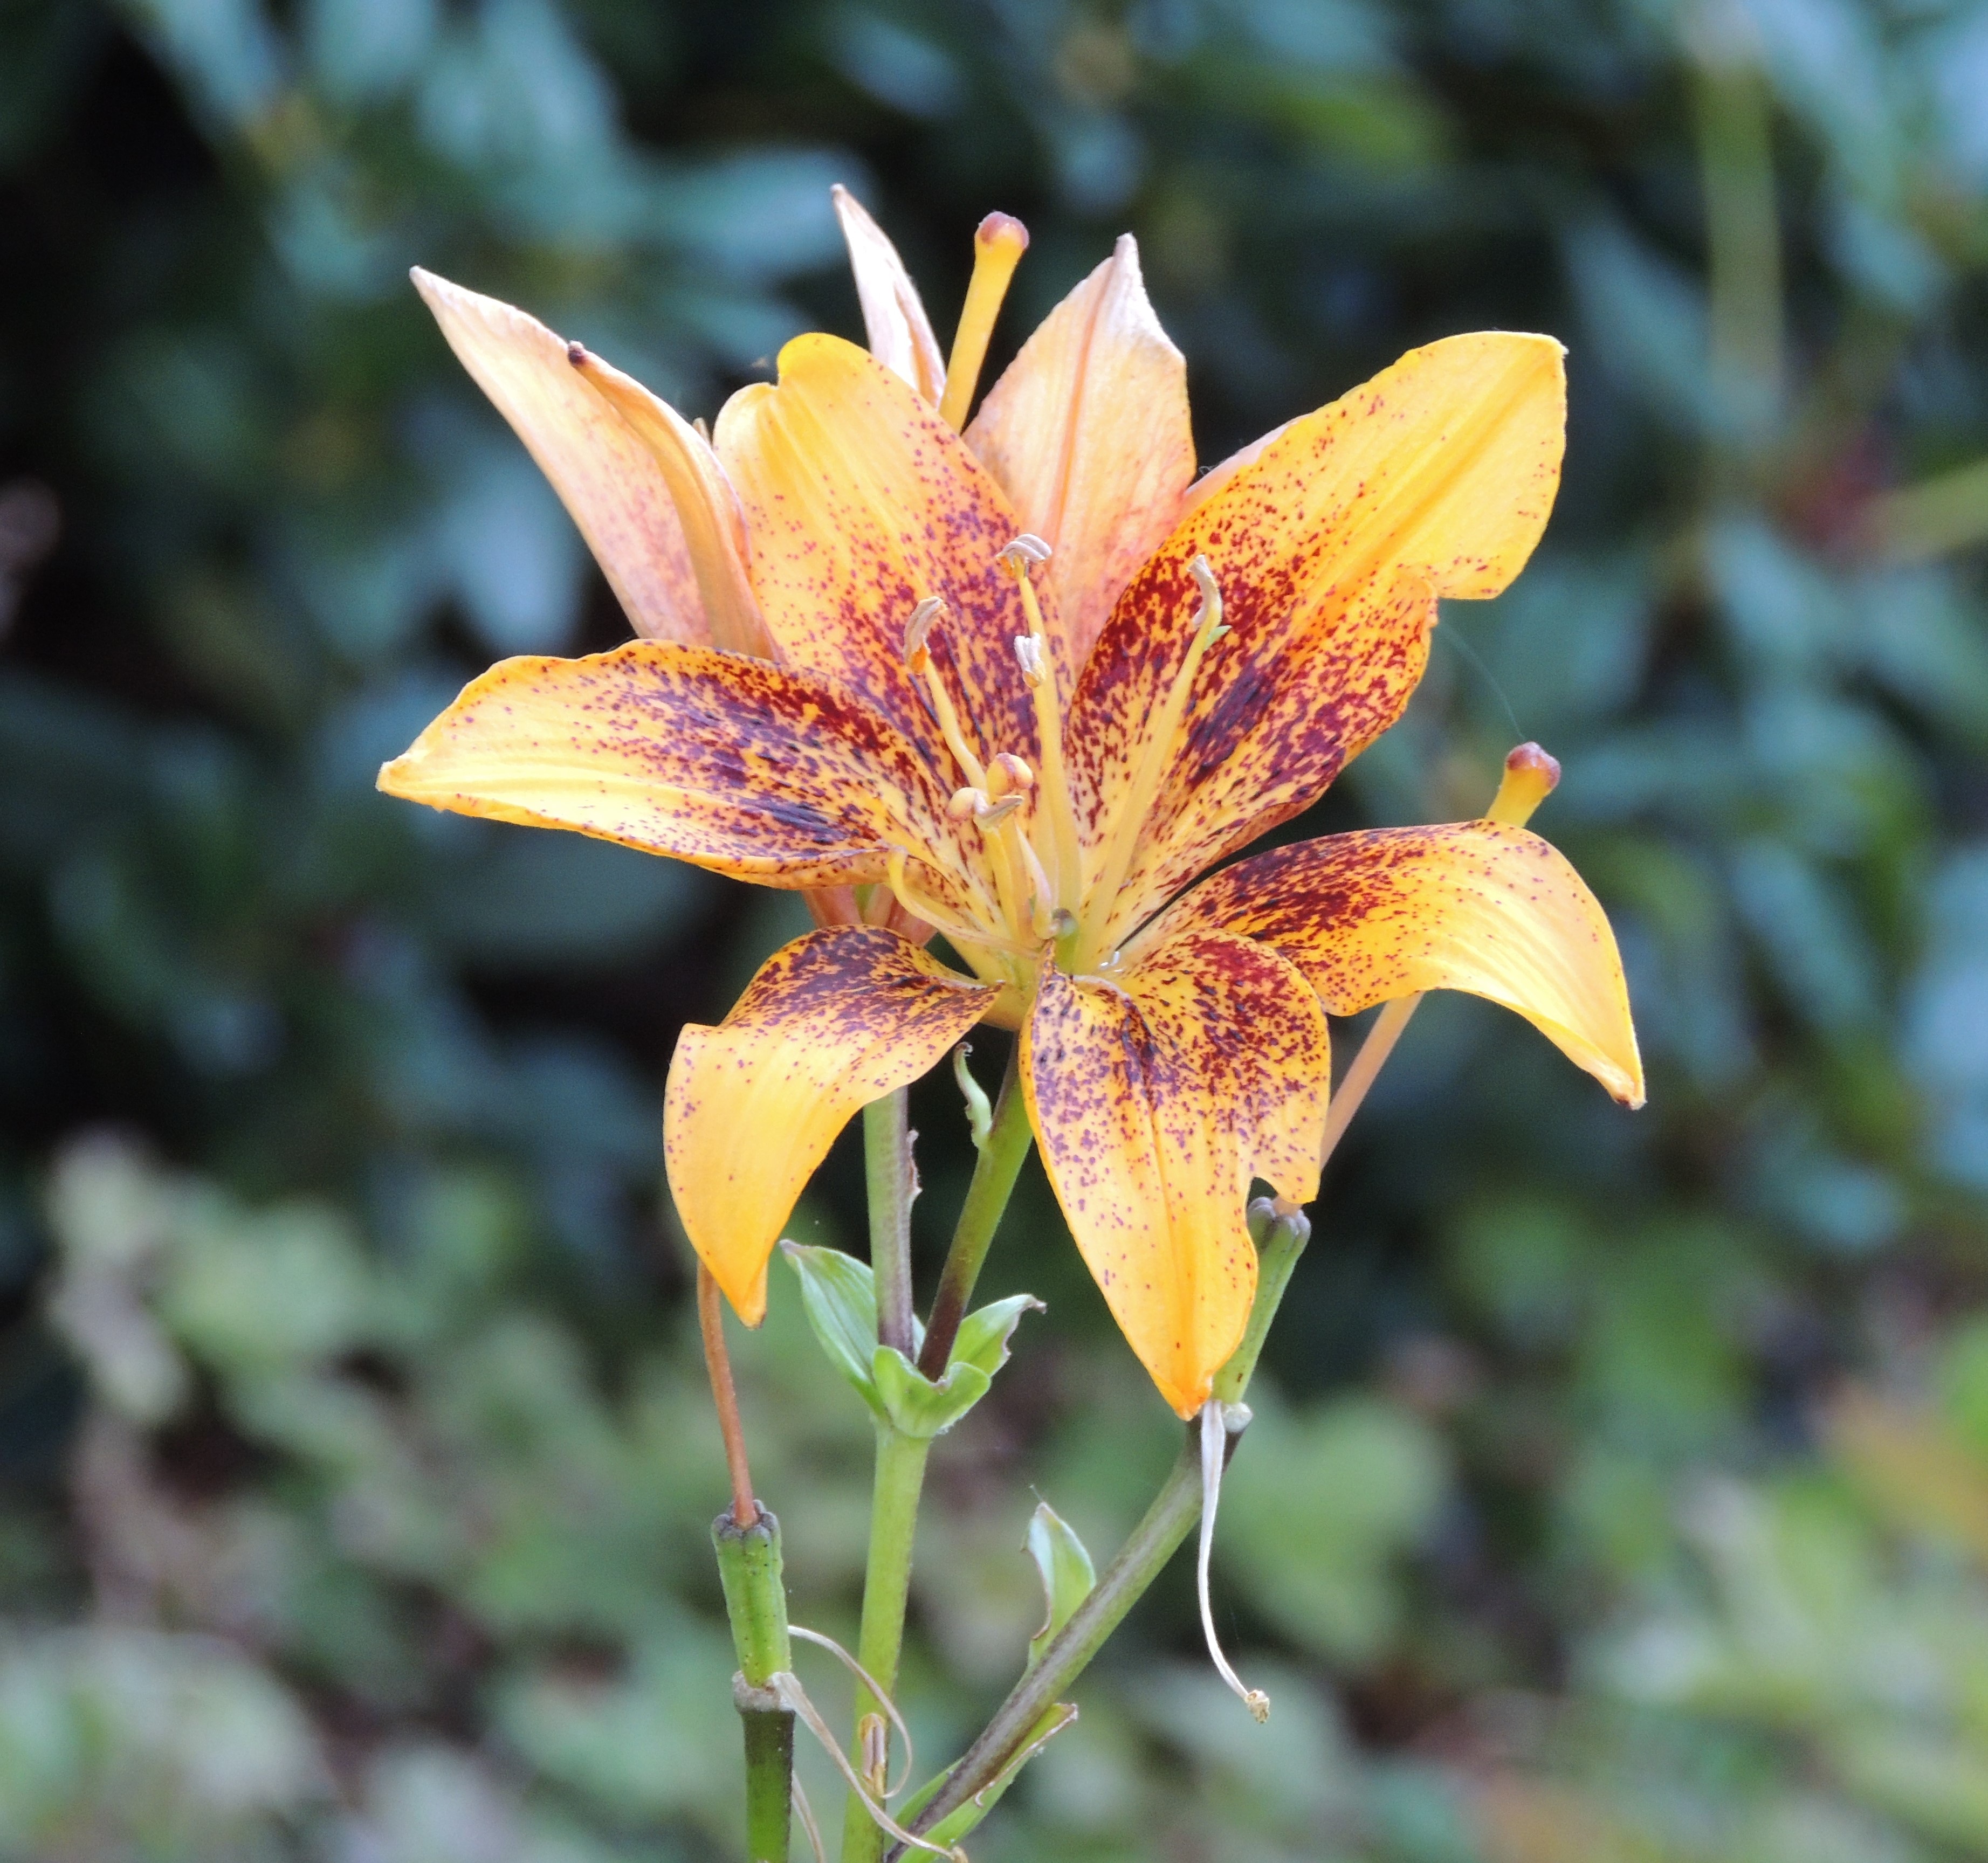
plant, leaf, flower, petal, bloom, orange, autumn, botany, colorful, yellow, garden, flora, wildflower, close up, shrub, lily, daylily, macro photography, day lily, flowering plant, orange lily, plant stem, land plant